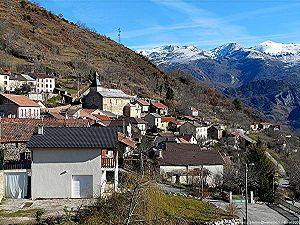
vue generale du village de larcat
Larcat est une commune française située dans le département de l'Ariège, en région Occitanie.